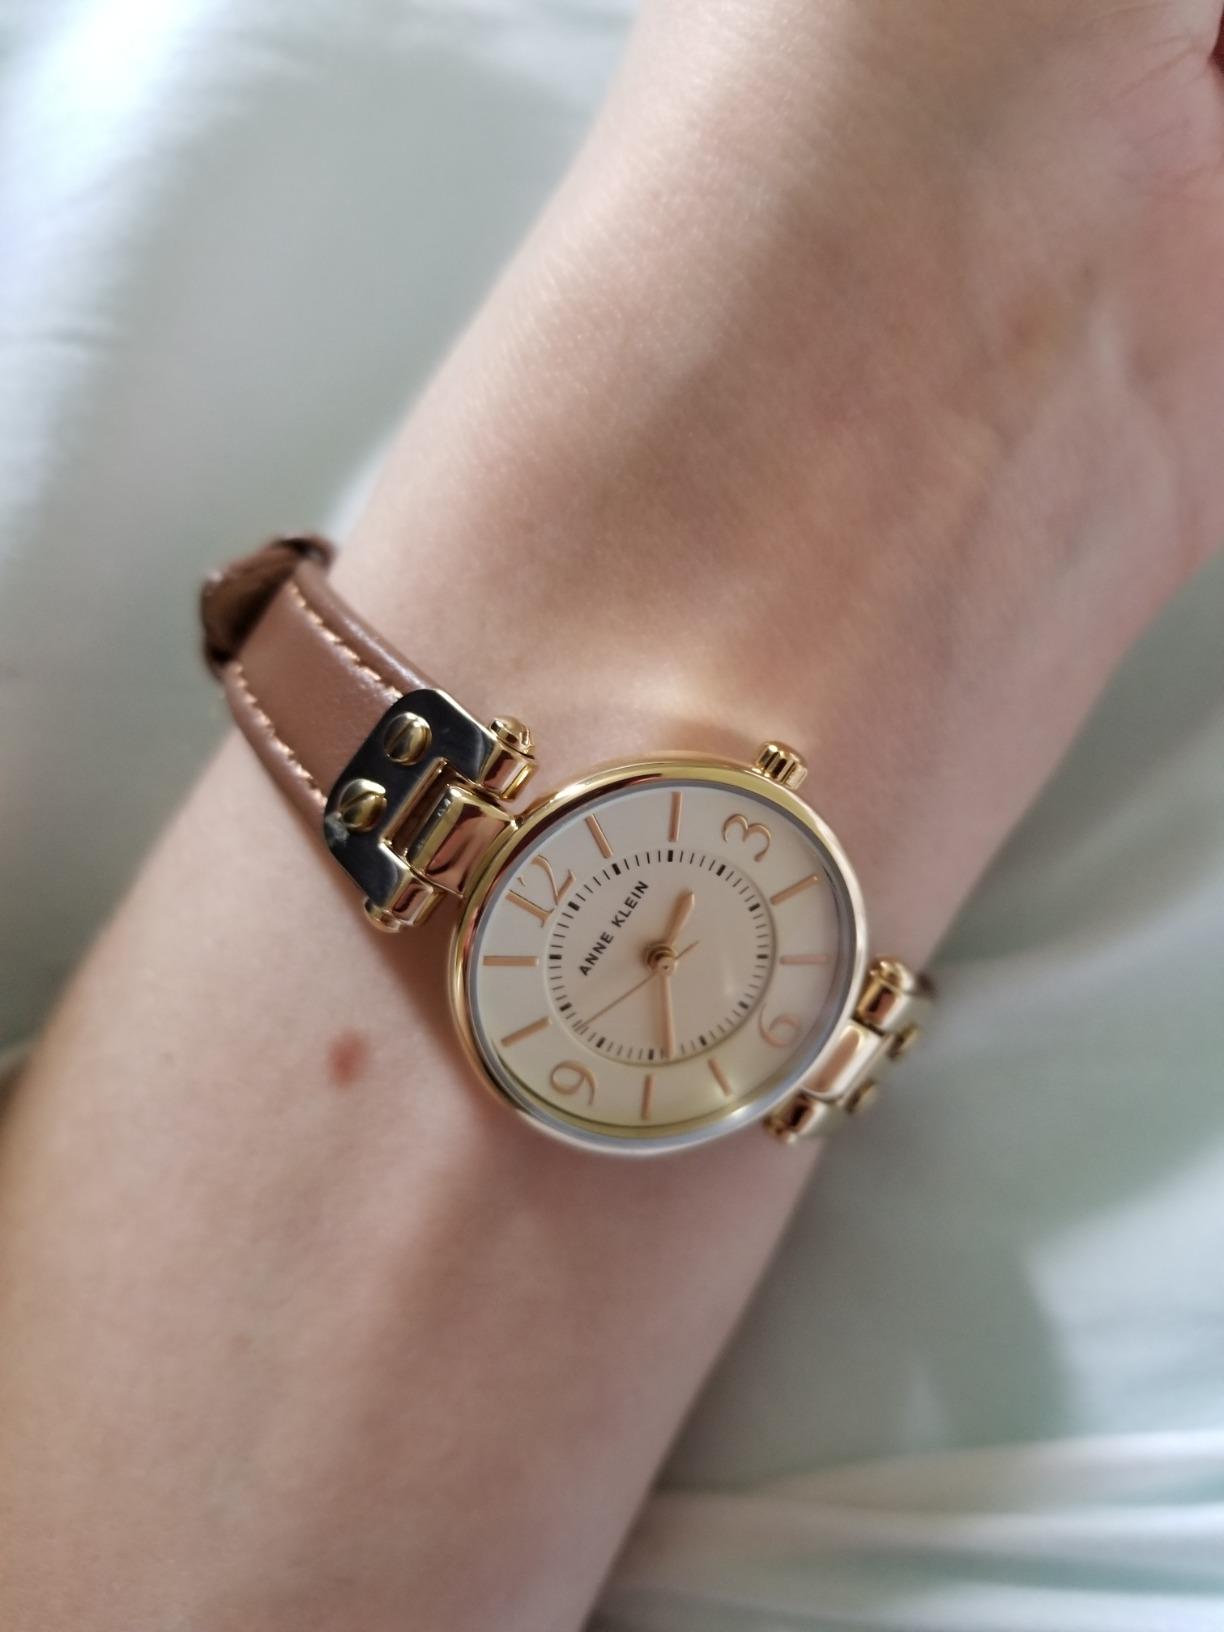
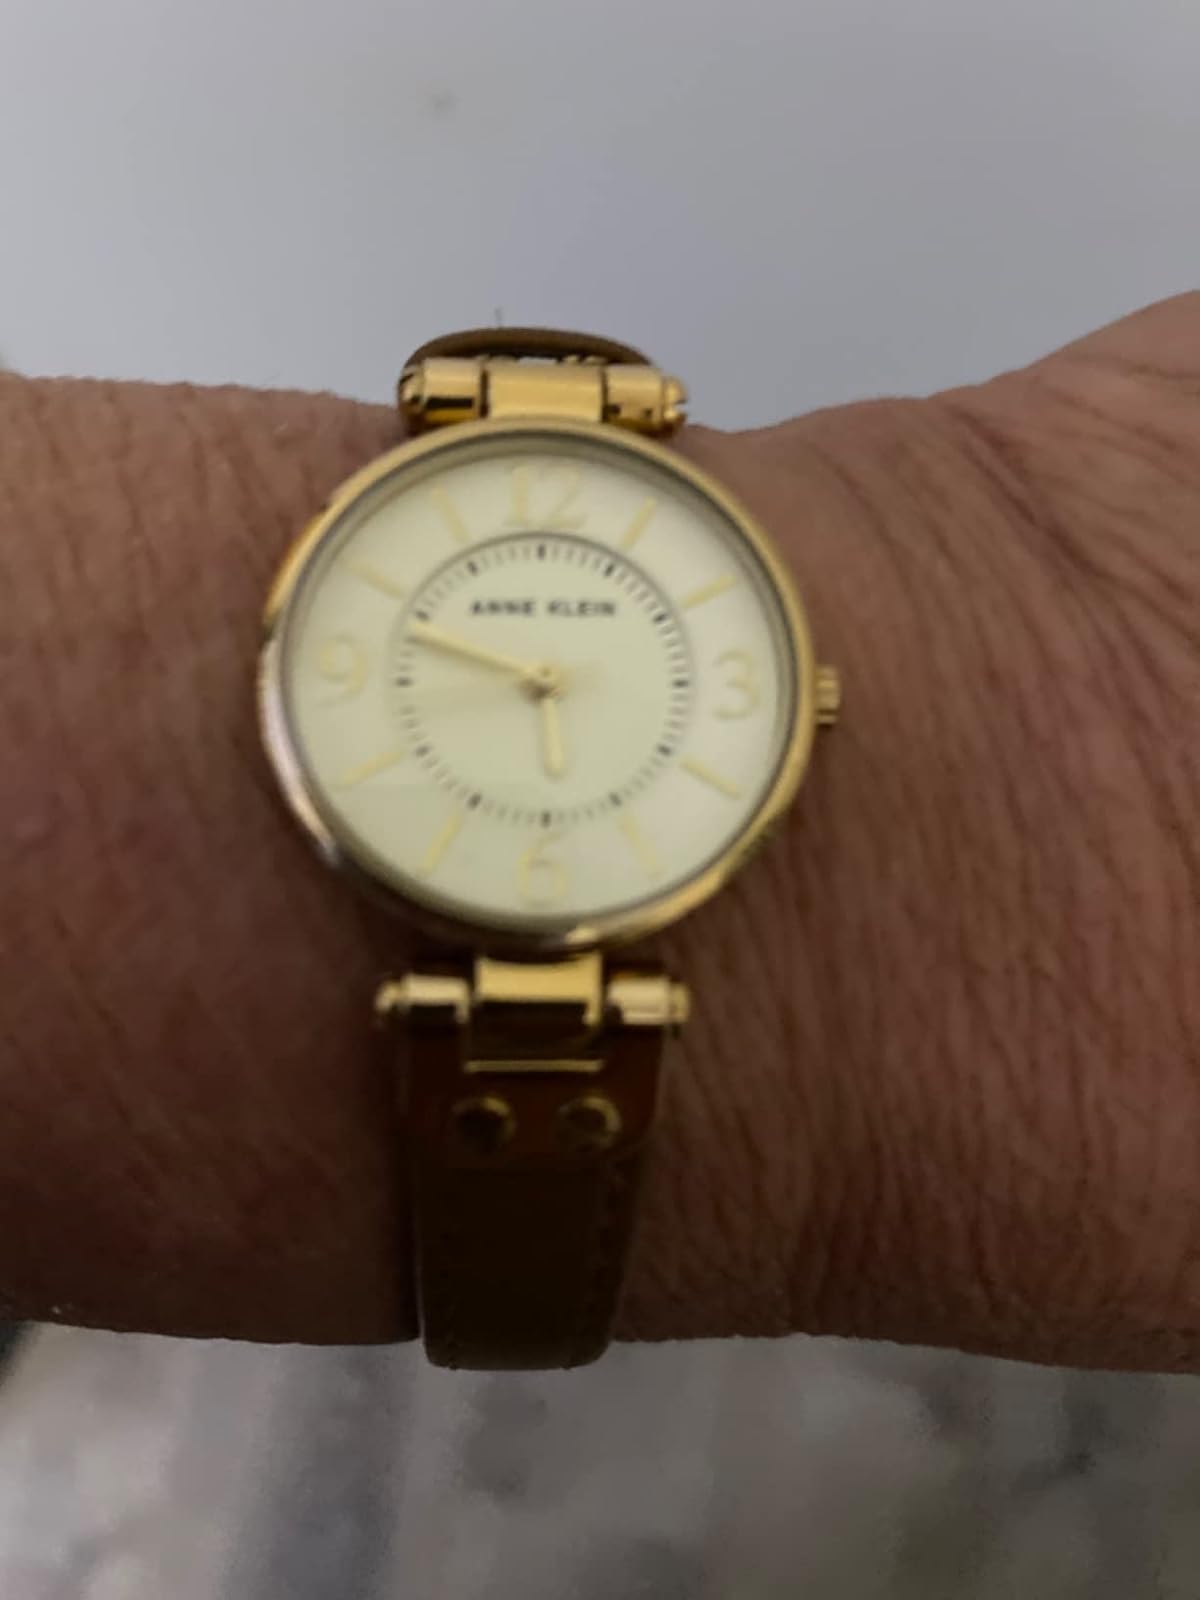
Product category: accessories_watch
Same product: yes